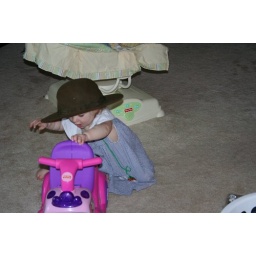
3 girls and Dad at home in the morning 2008-06-02 023